French ship Ville de Paris (1850)

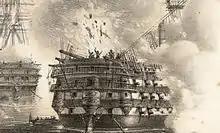
The explosion of a Russian shell on "Ville de Paris" at Sebastopol in 1854

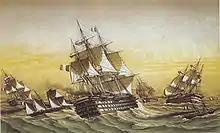
"Ville de Paris" among the "escadre d'évolution", around 1864

On 17 October 1854, "Ville de Paris" launched the bombardment of Sevastopol by signaling "France watches you". Her poop deck was soon struck by a shell and two round shots, killing two and wounding six men. By 7:00 PM, "Ville de Paris" had received 50 shots in her hull and one hundred in her rigging. On 14 November 1854, "Ville de Paris" lost steering during a storm, and had to return to the Bosporus in tow of a steamship. She was repaired at Constantinople, returning to sea on 21 December 1854. She returned to Toulon on 28 March 1855.